William I, Count of Nassau-Siegen

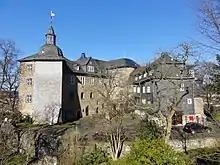
Siegen Castle, 2011.

William was born in Dillenburg on 10 April 1487 as the fourth and youngest son of Count John V of Nassau-Siegen and Landgravine Elisabeth of Hesse-Marburg. At William's baptism, his mother's uncle, Archbishop Herman IV of Cologne, was present. William spent most of his youth in Siegen, where he trained himself in the use of weapons, and received a bow at the age of six and a pair of spurs two years later. He and his elder brother Henry often rode horses at the horse fairs and stallion farms of the County of Nassau. William frequently stayed with his parents in the County of Vianden, which was owned by the Nassaus, where he learnt both French and German.